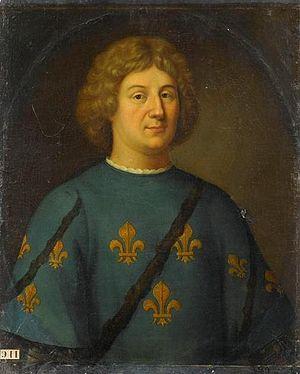
Louis (1450-1487), bâtard de Bourbon, comte de Roussillon-en-Dauphiné, amiral de France.
Le manoir de Roncheville est un manoir situé à Honfleur, dans le département du Calvados, en France.
Roussillon est une commune française située dans le département de l'Isère, en région Auvergne-Rhône-Alpes.
Louis de Bourbon-Roussillon, né en 1450 et mort le 19 janvier 1487, est un fils illégitime de Charles Iᵉʳ de Bourbon, il est à l'origine de la branche illégitime de Bourbon-Roussillon.